Allenville Mill Storehouse

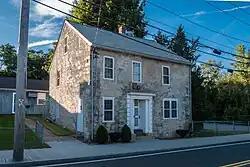
Allenville Mill Storehouse in 2013

Allenville Mill Storehouse (also known as Company Storehouse or Allenville) is a historic mill storehouse at 5 Esmond Street in Esmond, Rhode Island within the town of Smithfield, Rhode Island. The exact date of construction is unknown, but it was built with rubble masonry construction which was typical of mill construction during and after the War of 1812. In 1813, Phillip Allen purchased 4.5 acres of land and constructed a mill on the site, but the first record to specifically refer to the storehouse was an insurance policy from 1836. Allen sold the property in 1857 and it changed ownership several times before it became Esmond Mills in 1906. In 1937, the building was used as a post office and described erroneously as the "Old Allenville Mill". The building has had some alterations to the front door and possibly the addition of a side door, but the interior of the structure was not detailed in the National Register of Historic Places nomination. The Allenville Mill Storehouse was added to the National Register of Historic Places in 1972.